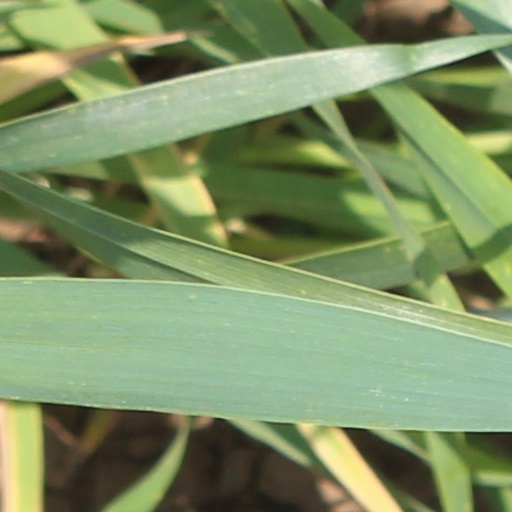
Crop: wheat